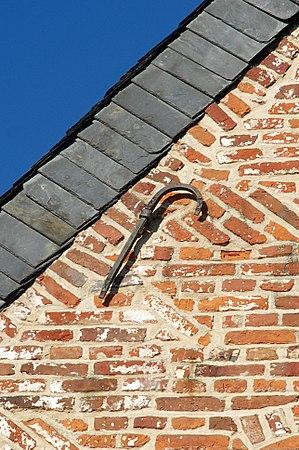
Belgique - Wallonie - Ottignies - Ferme du Douaire
La ferme du Douaire est une ancienne ferme brabançonne située à Ottignies, section de la ville belge d'Ottignies-Louvain-la-Neuve, en Brabant wallon.
L'ancre, en architecture, est l’extrémité d’une barre de fer, le tirant, destinée à empêcher l'écartement de deux murs opposés ou en angle.